Mollie Harris

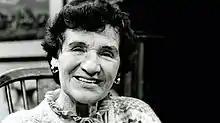

Mollie Harris (born Mollie Woodley, 23 June 1913 – 2 October 1995) was an English actress and author, known for her appearances as village shopkeeper Martha Woodford in the BBC Radio soap opera "The Archers".